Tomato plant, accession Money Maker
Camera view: bottom (45 deg); turntable rotation: 30 degrees
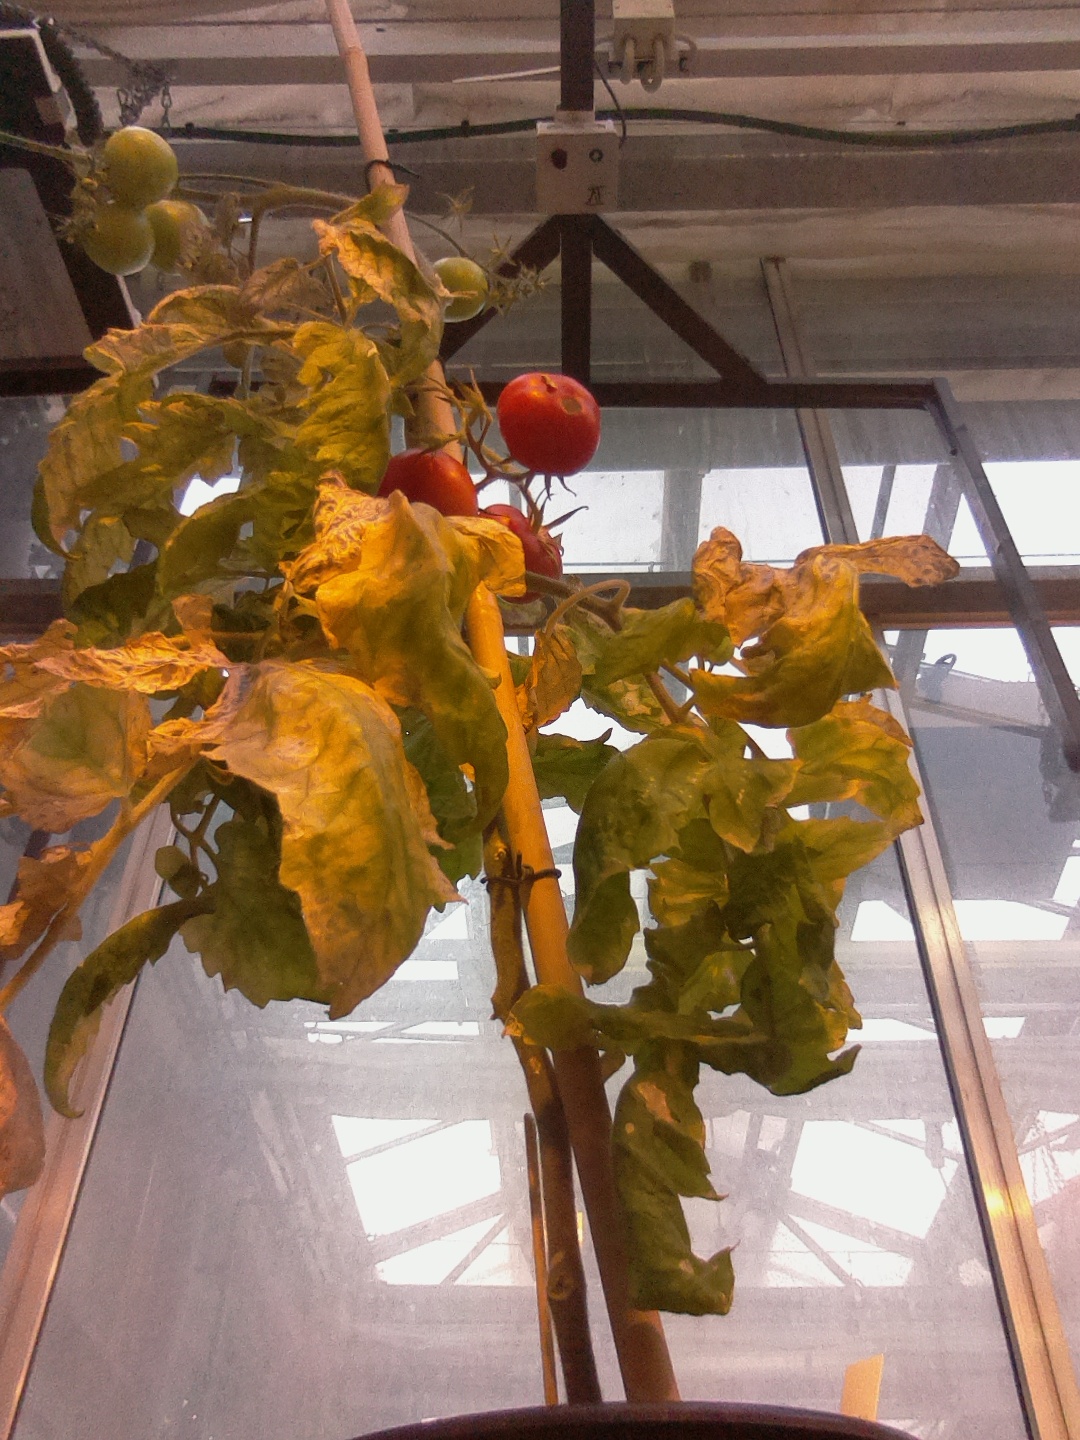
BBCH growth stage 83: 30%-40% of fruits show typical fully ripe color